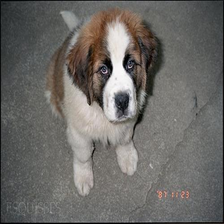
Species: dog
Breed: saint bernard